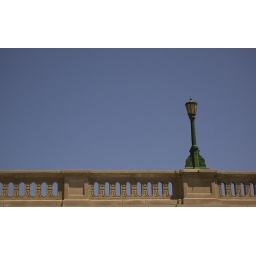
A Wilmette street lamp against the spring sky.